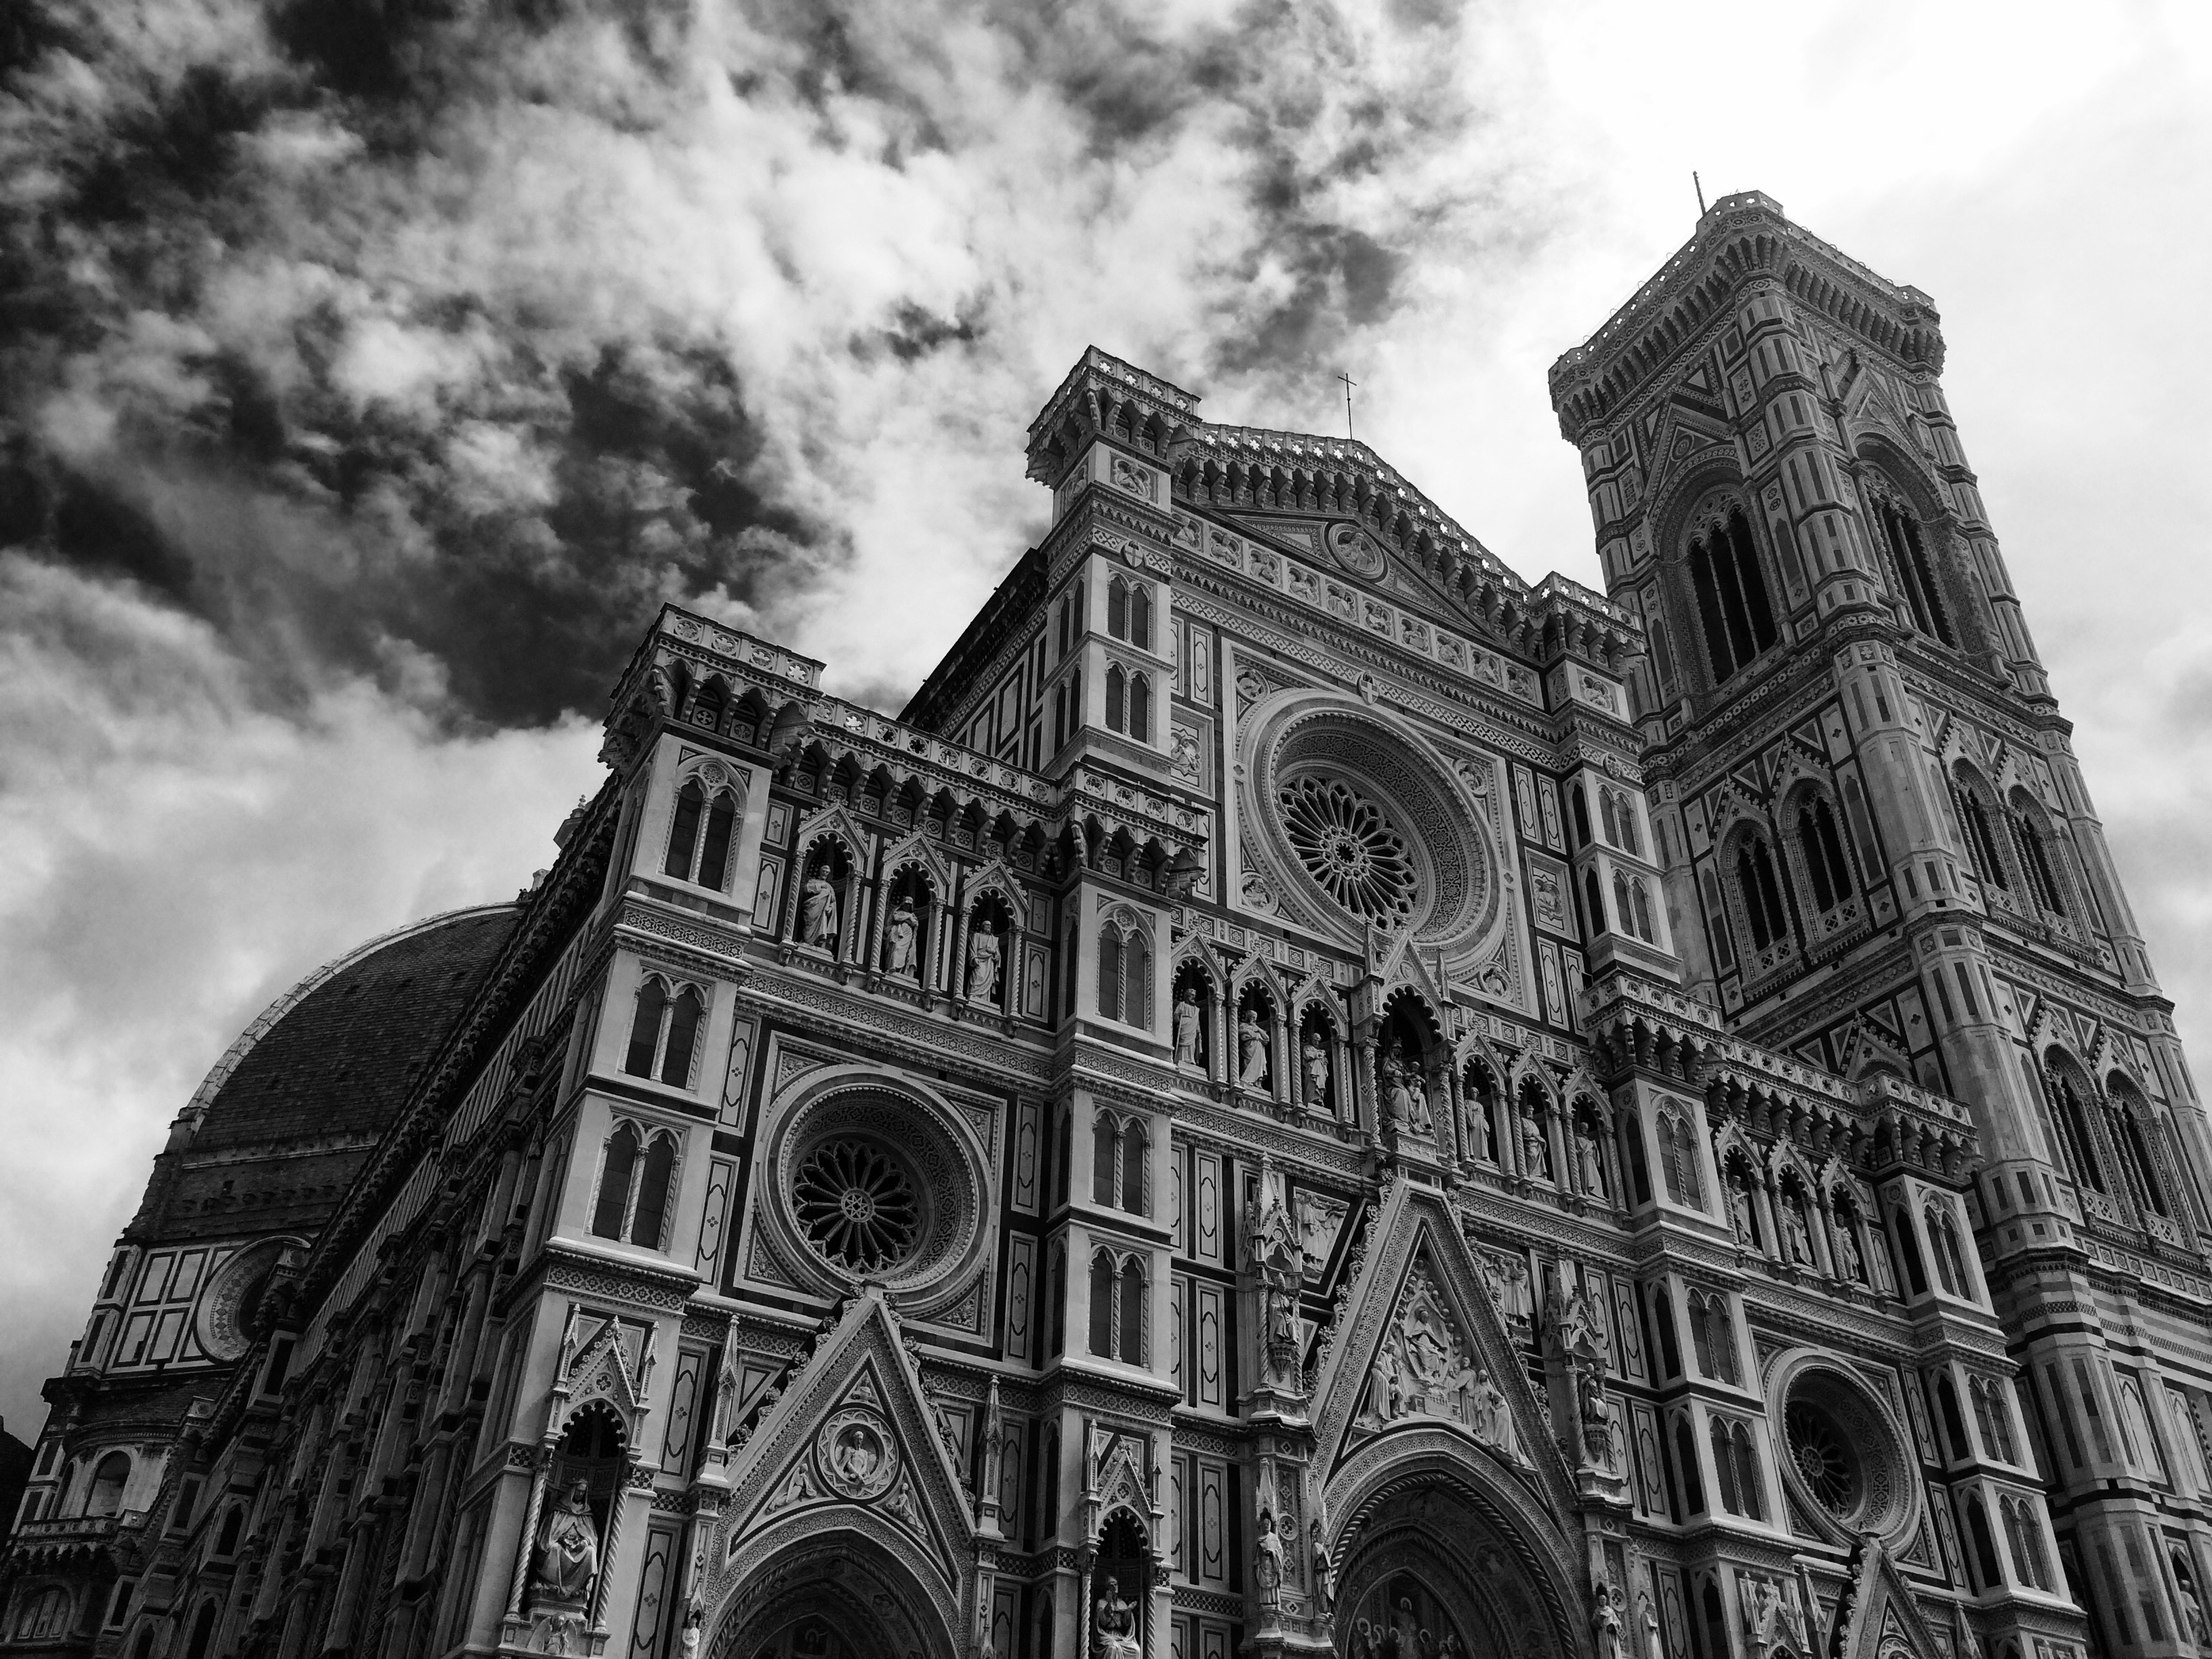
black and white, architecture, white, house, building, europe, religion, italy, tuscany, facade, church, cathedral, black, monochrome, place of worship, firenze, gothic architecture, monochrome photography